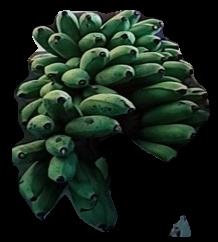
Variety: rasbale
Grade: grade2